Natar Ungalaaq

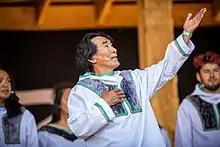
Ungalaaq in 2019

Natar Ungalaaq (Inuktitut syllabics: ᓇᑕᕐ ᐅᖓᓛᖅ, born 1959) is a Canadian Inuk actor, filmmaker and sculptor whose work is in many major collections of Inuit art. Before playing the lead roles in "" (2001) and "The Necessities of Life (Ce qu'il faut pour vivre)" (2008), Ungalaaq played major roles in other Canadian and American films, including "Kabloonak" (1995), "Glory & Honor" (1998) and "(1994). He is also a producer and director of the Inuit Broadcasting Corporation.